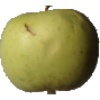
Label: Apple Golden 3